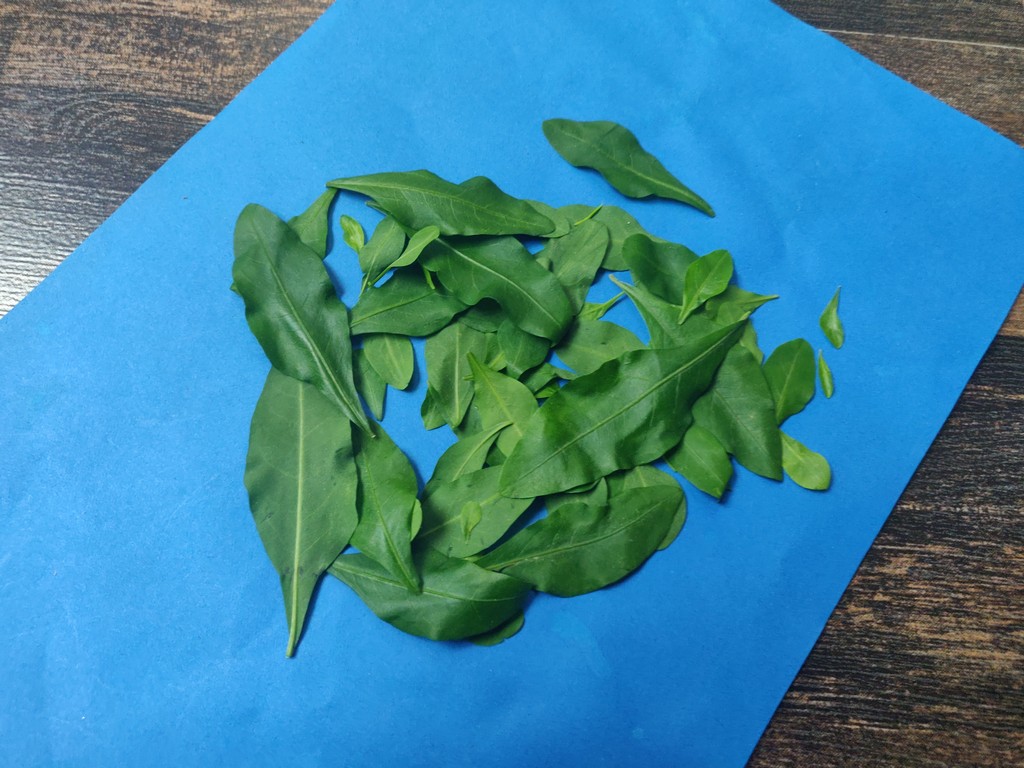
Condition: Healthy
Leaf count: multiple
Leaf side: unknown